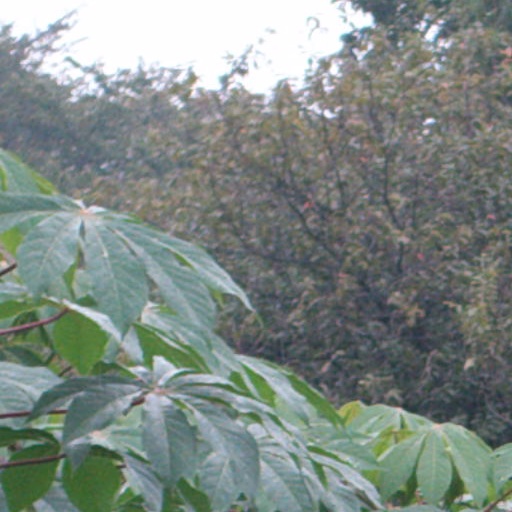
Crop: cassava